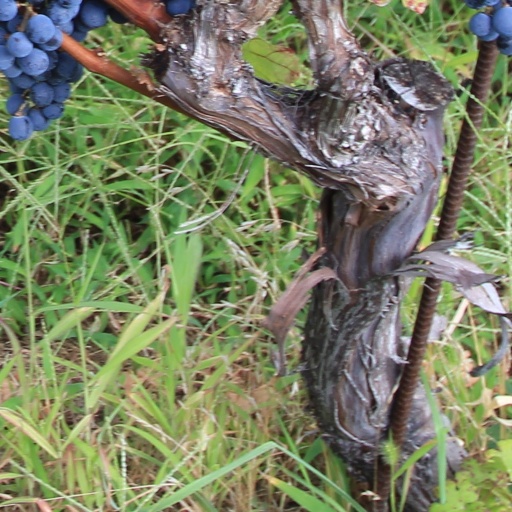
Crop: grape